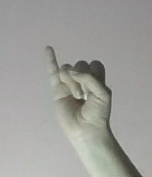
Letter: meem